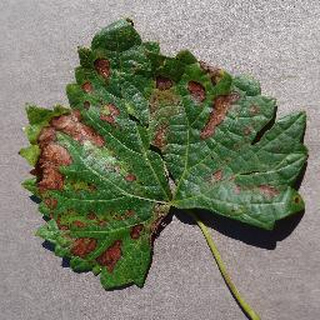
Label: grape_esca_black_measles